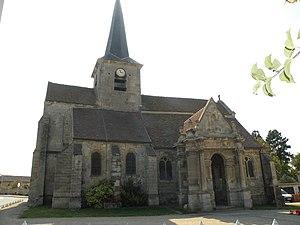
eglise de Livilliers, val d'oise
Livilliers est une commune française située dans le département du Val-d'Oise en région Île-de-France.
Cette liste recense les monuments historiques du département du Val-d'Oise, en France.